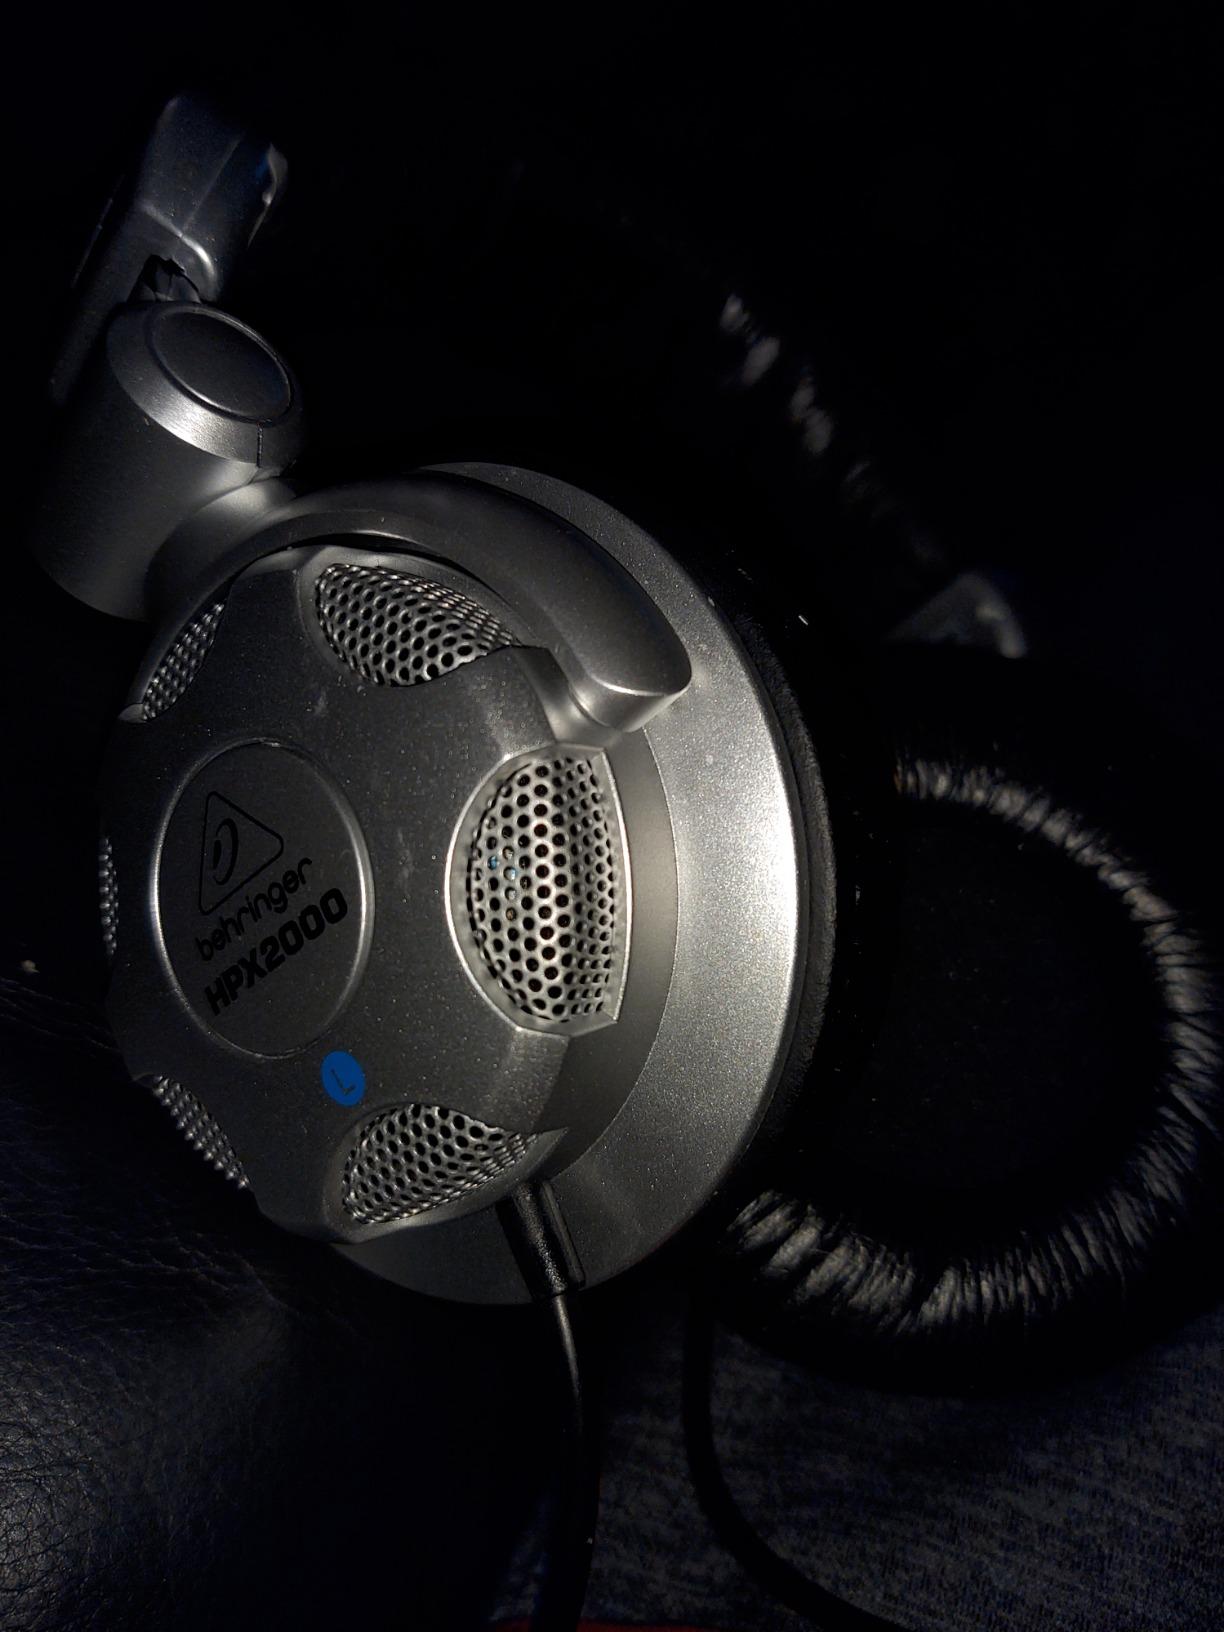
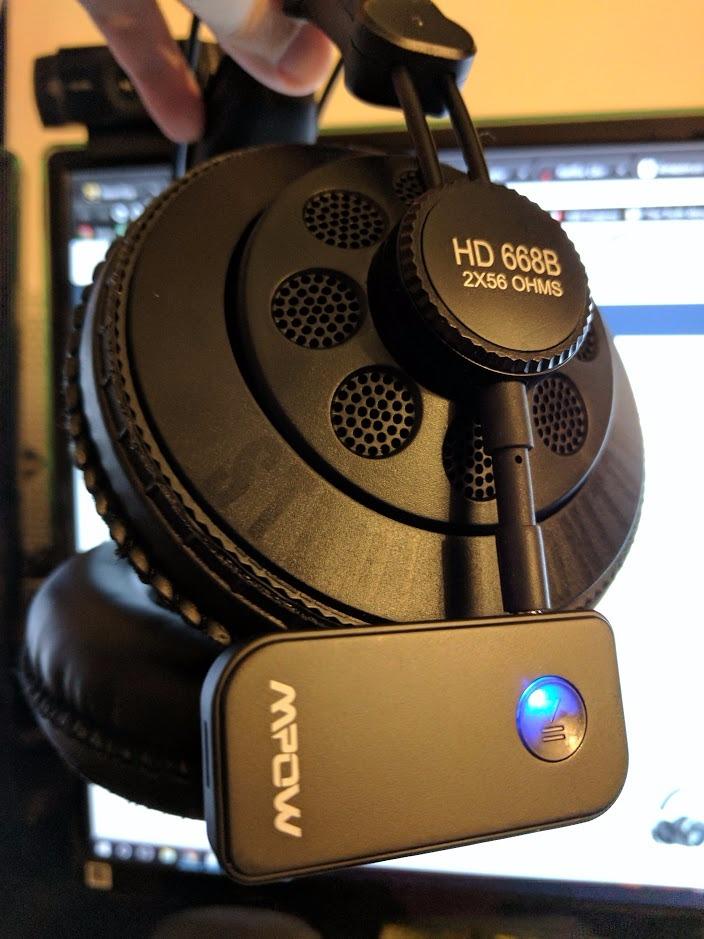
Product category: headphones
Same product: no